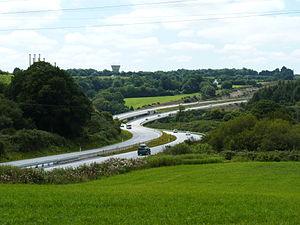
Contournement Nord Ouest de Quimper
Quimper /kɛ̃pɛʁ/ est une commune française de la région Bretagne située dans le nord-ouest de la France. La ville est le chef-lieu du département du Finistère, le siège du conseil départemental, ainsi que des deux cantons qui la composent. Elle est également la capitale traditionnelle de la Cornouaille, du Pays Glazik et du Pays de Cornouaille qui compte 331 300 habitants en 2009, le siège de l'intercommunalité de Quimper Bretagne Occidentale qui compte 100 187 habitants en 2014, le siège de l'arrondissement de Quimper et enfin le siège du diocèse de Quimper et Léon. Ses habitants sont appelés les Quimpérois.